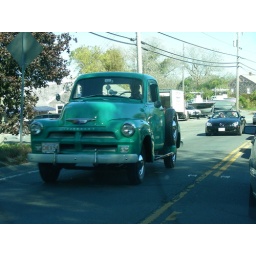
A parade of old cars and trucks in Chatham